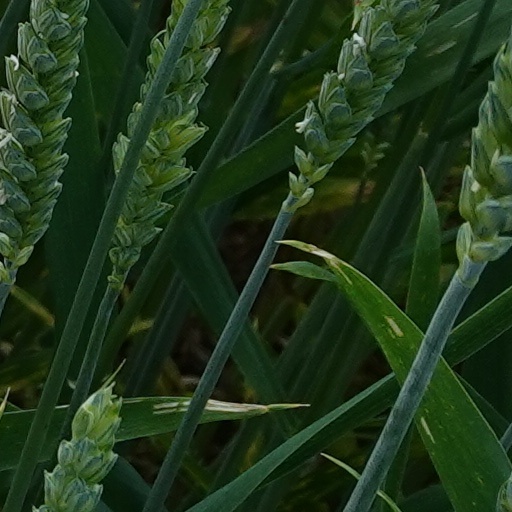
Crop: wheat